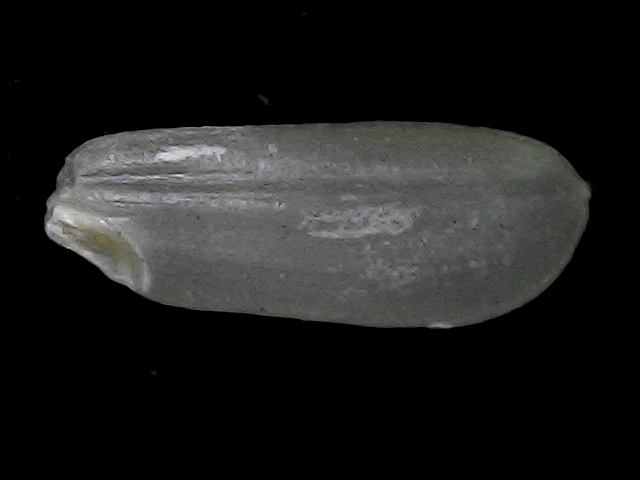
Rice variety: BD56